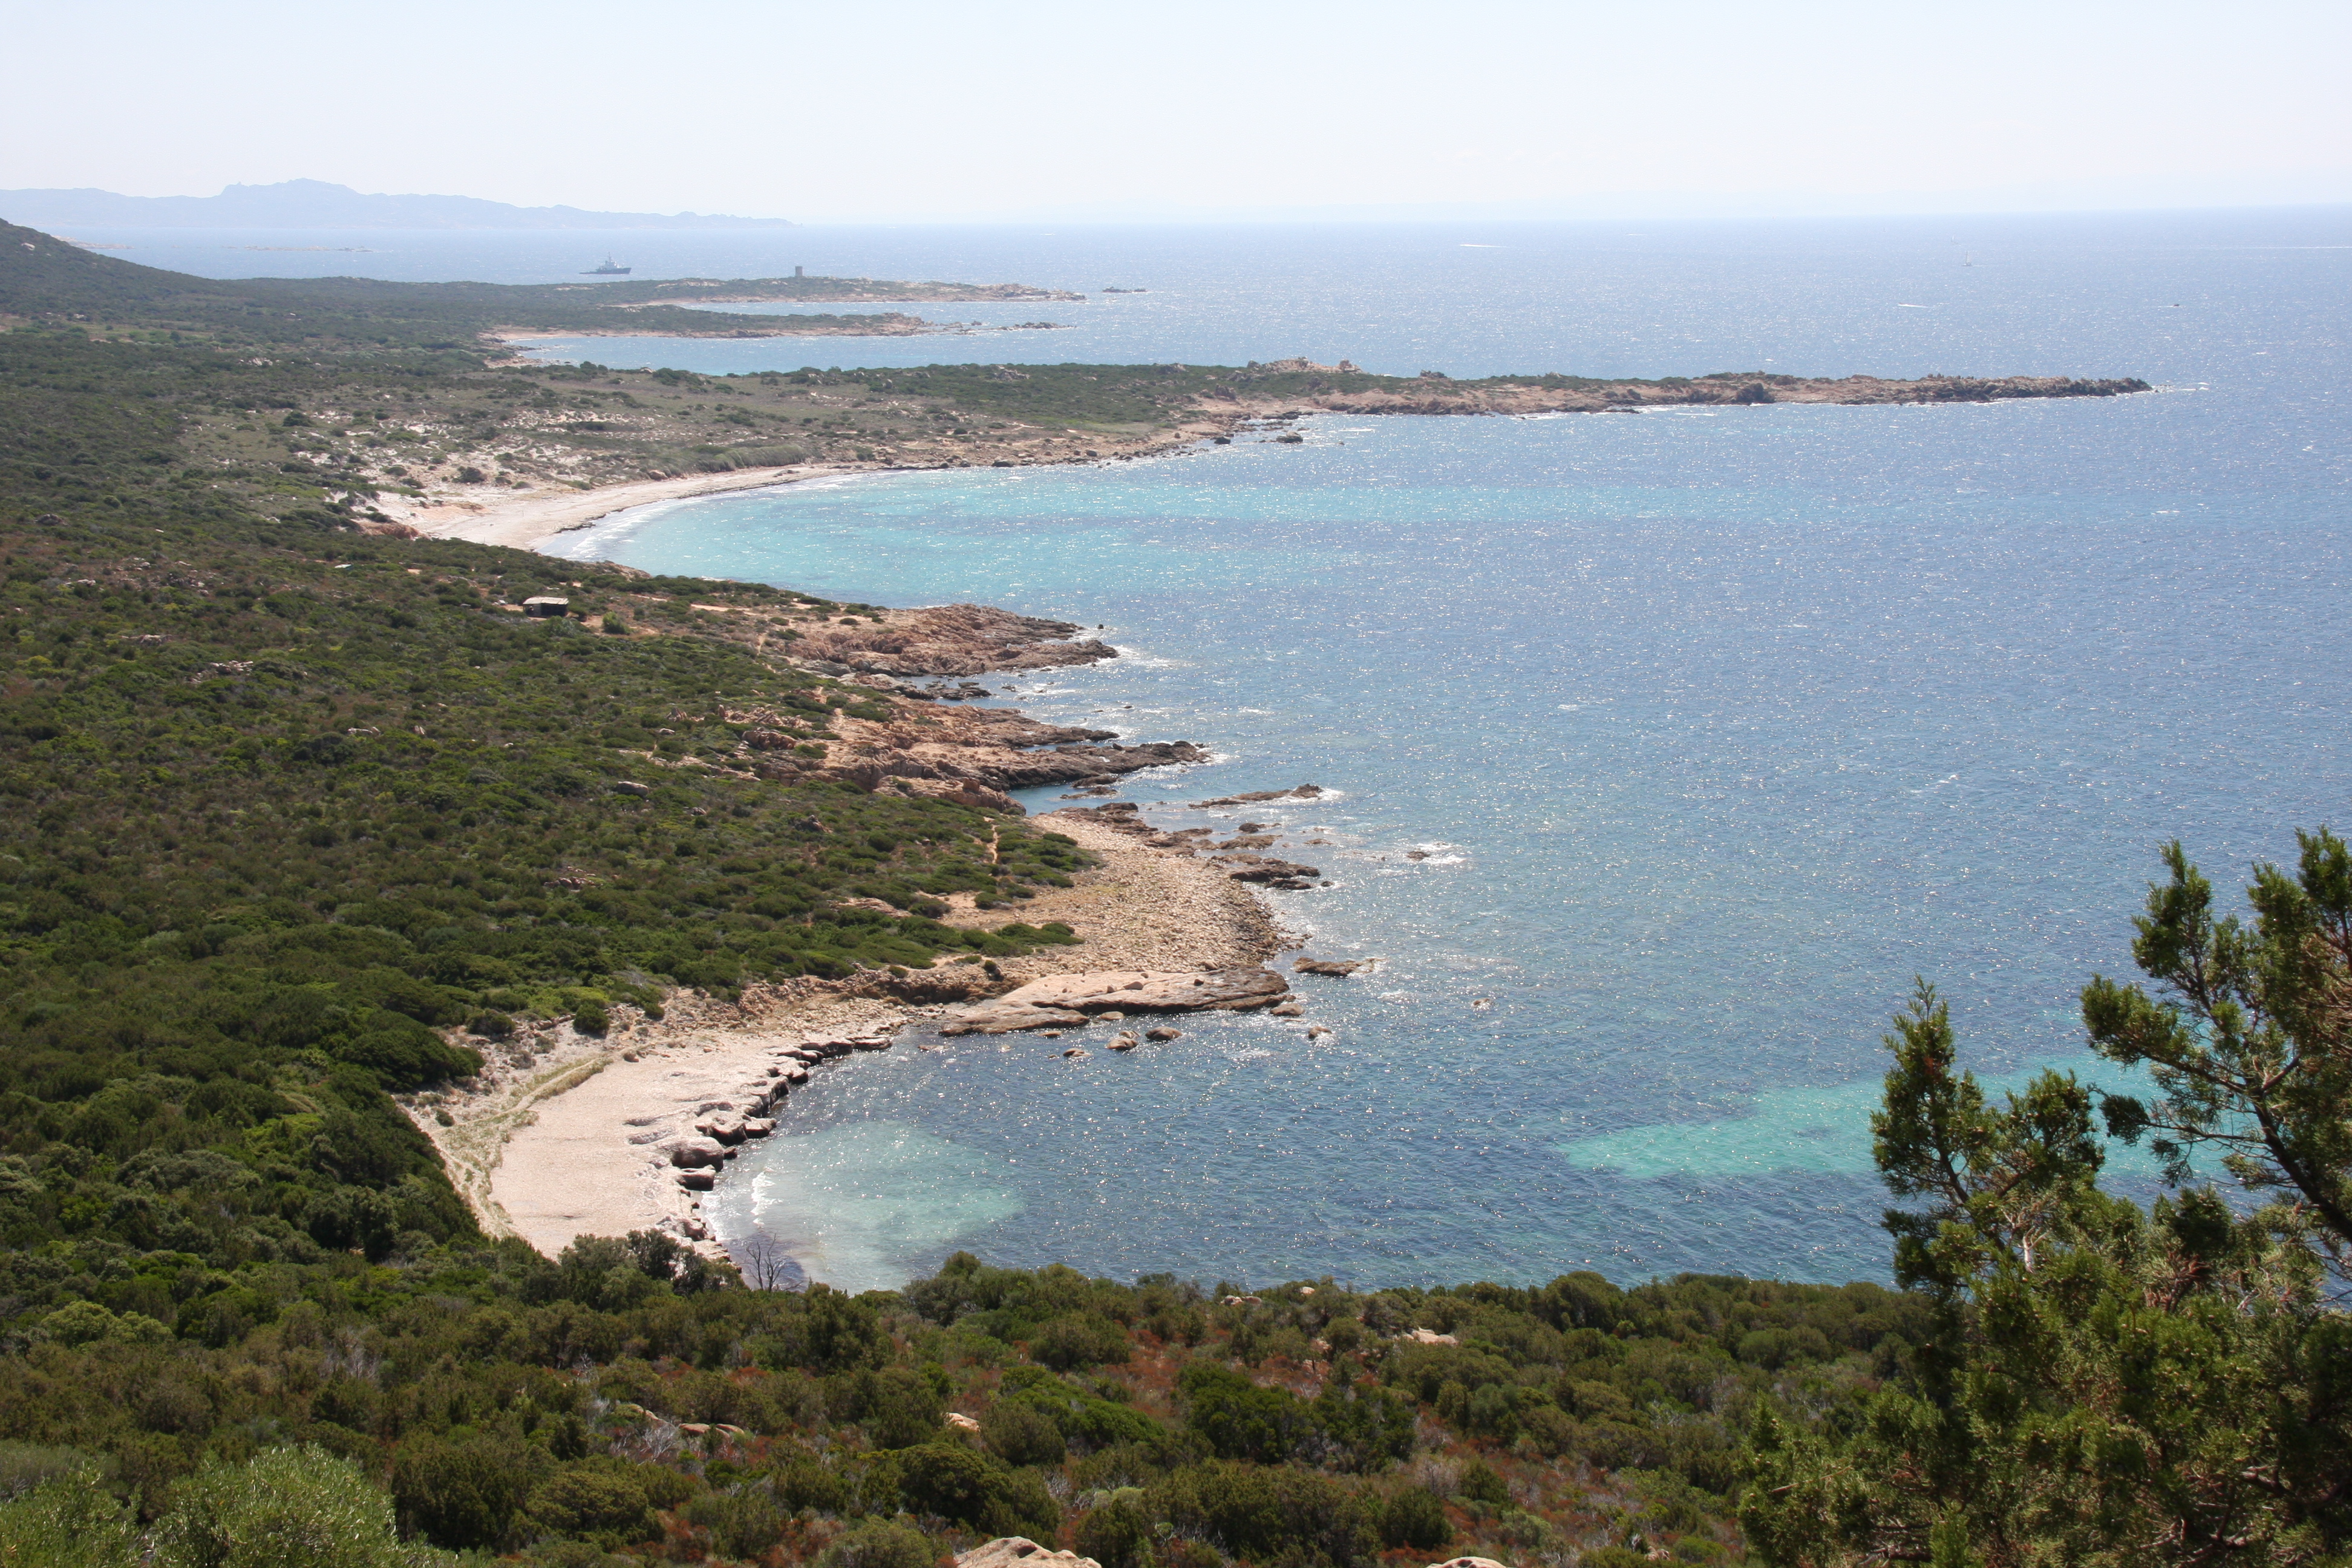
nature, body of water, coast, sea, headland, coastal and oceanic landforms, promontory, bay, shore, water resources, inlet, water, cape, beach, ocean, peninsula, sky, cove, Raised beach, bight, vacation, landscape, national park, channel, mountain, tourism, sound